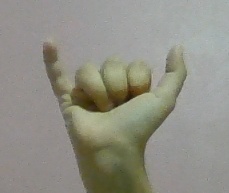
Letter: ya